Vikatakavi

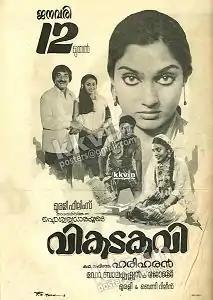

Vikatakavi is a 1984 Malayalam film, written and directed by Hariharan. It stars Prem Nazir, Madhavi and Mammootty in the lead roles. The film's music has been composed by Devarajan, with lyrics by P. Bhaskaran.